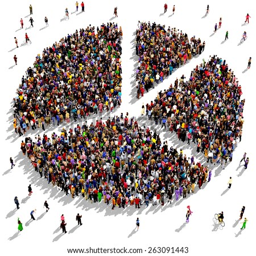
large group of people seen from above gathered together in the shape of a pie chart